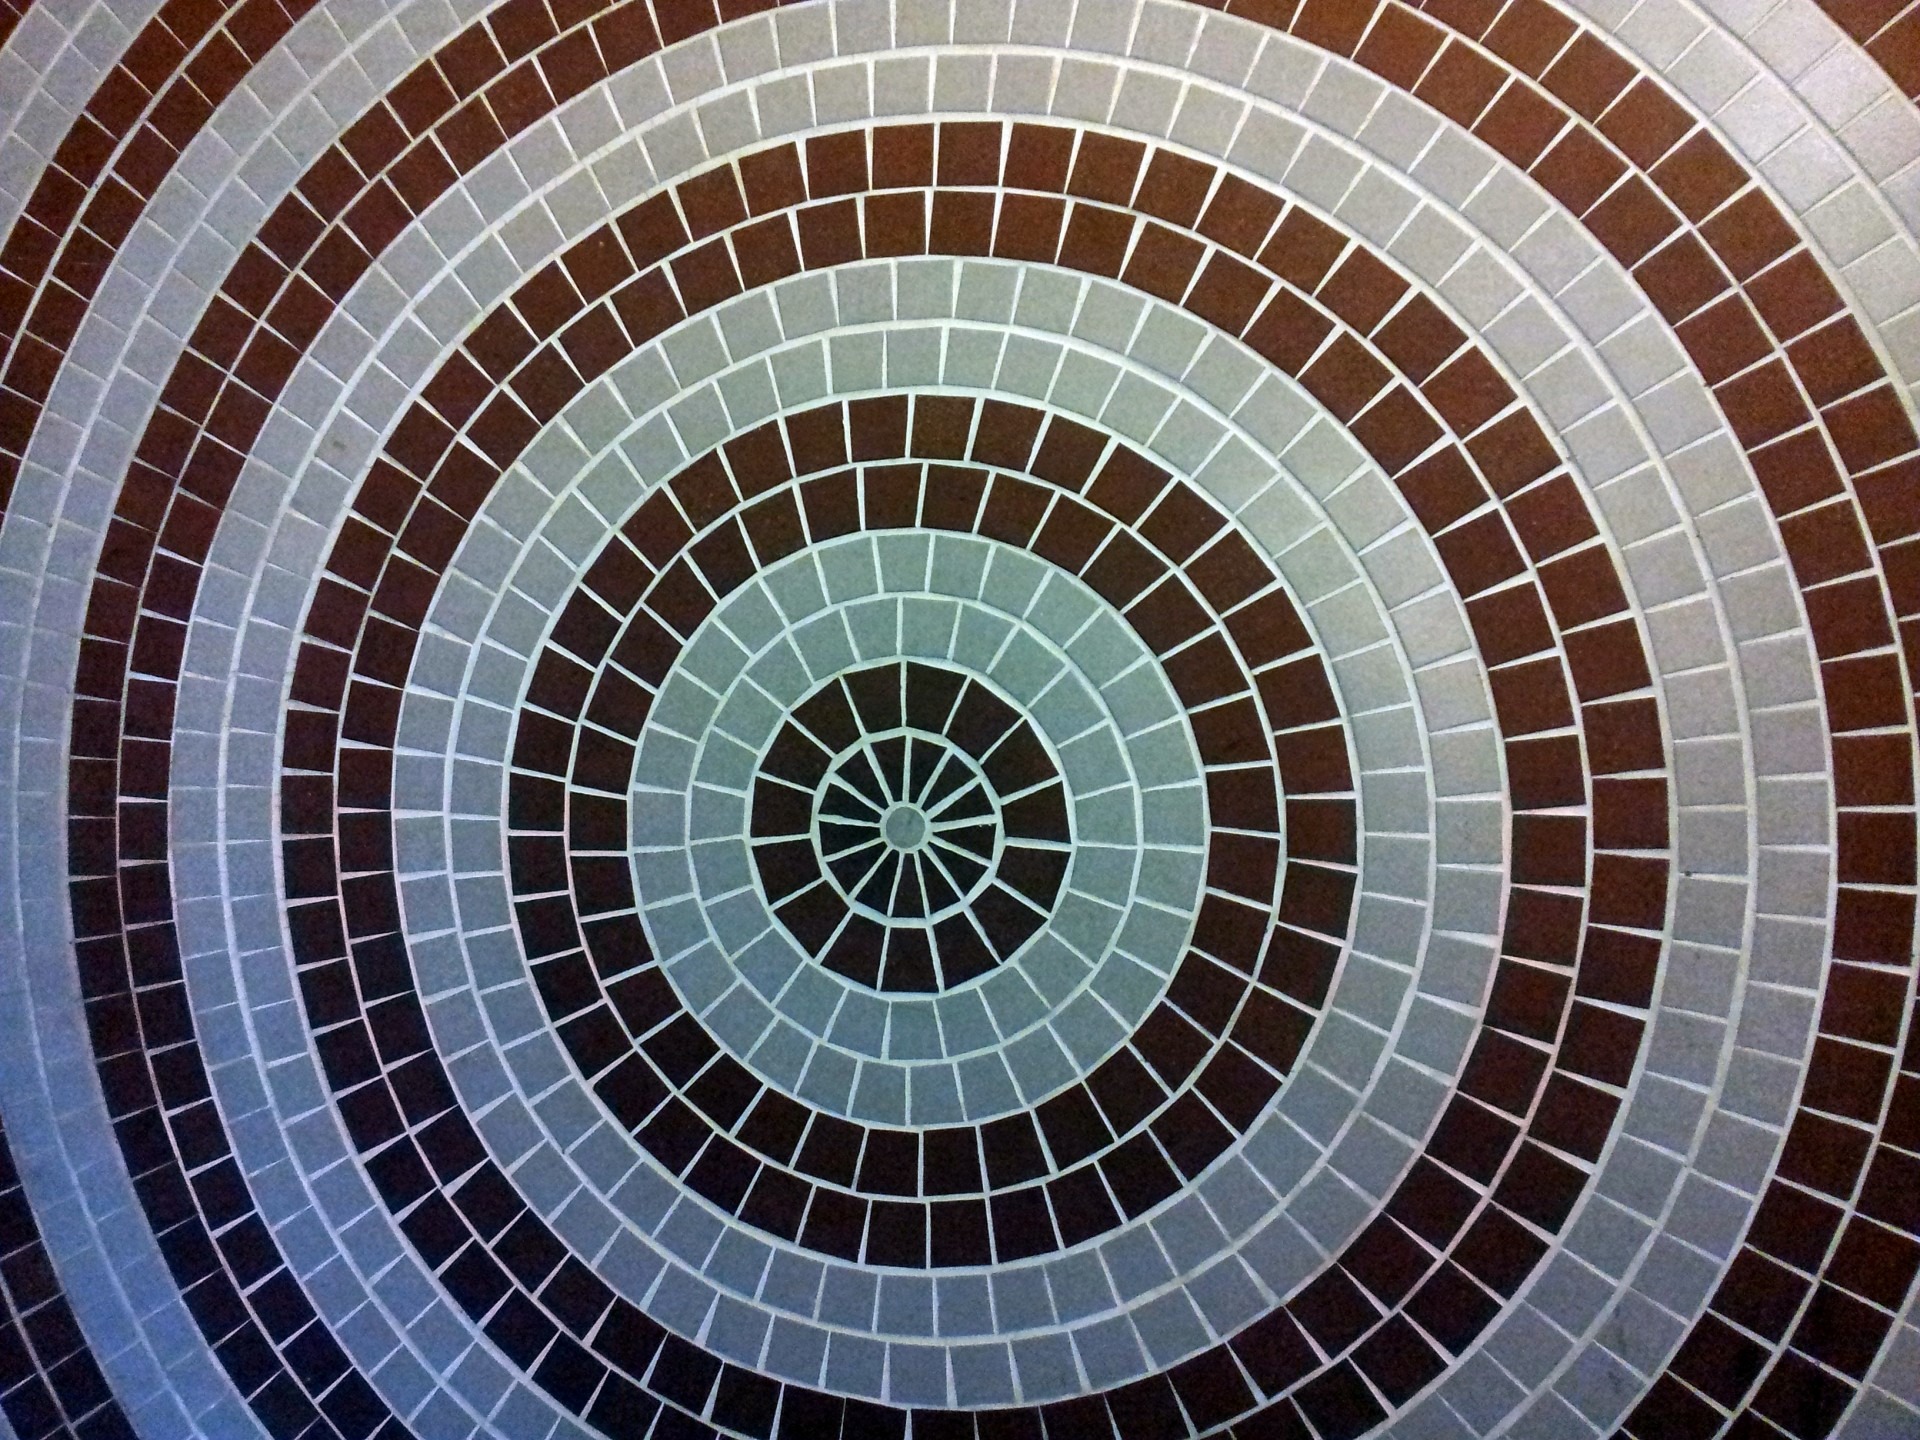
white, texture, spiral, floor, pattern, line, signal, black, circle, art, background, illustration, design, symmetry, sphere, dome, shape, concentric circle shape mosaic wall